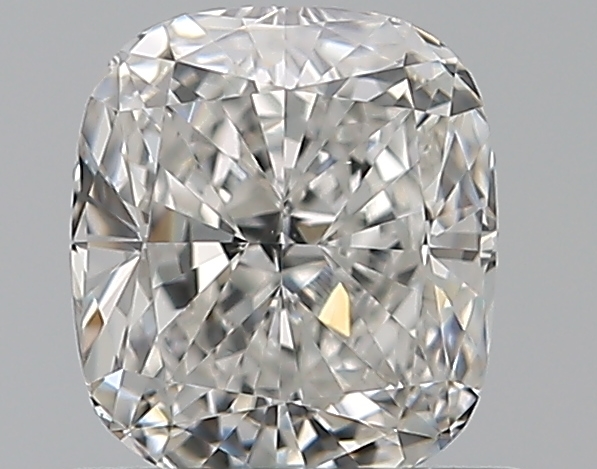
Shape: cushion
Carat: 0.7
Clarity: VVS2
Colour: F
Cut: EX
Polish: VG
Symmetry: VG
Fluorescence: N
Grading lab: GIA
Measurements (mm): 5.46 x 4.86 x 3.08